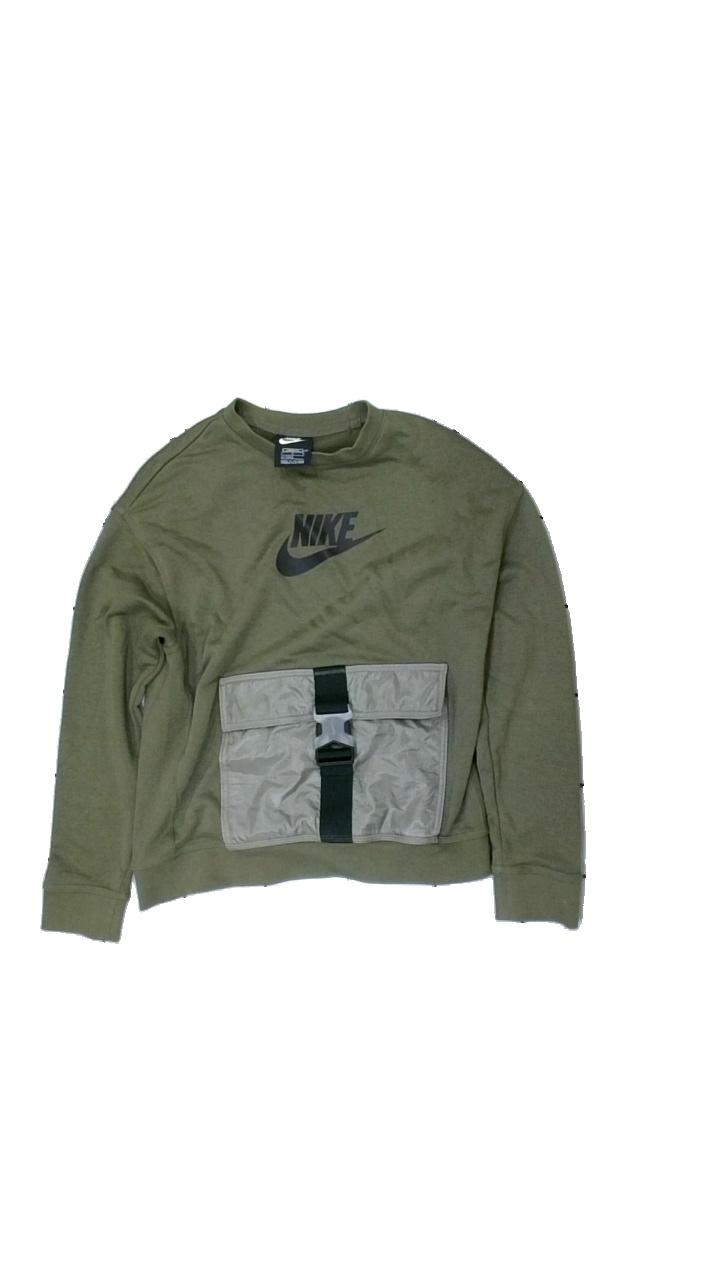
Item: Sweater (Unisex)
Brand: Nike
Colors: Green, Black
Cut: Regular, C-collar
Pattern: Logo print
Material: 100% cotton
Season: All
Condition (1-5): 4
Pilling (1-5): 4
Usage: Reuse
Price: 50-100